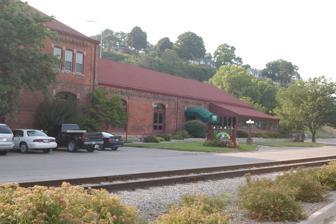
Building: Burlington, Cedar Rapids & Northern Freight House
Country: United States of America
Year built: 1898
United States historic place Burlington, Cedar Rapids & Northern Freight House U.S. National Register of Historic Places Show map of Iowa Show map of the United States Location Front and High Sts. Burlington, Iowa Coordinates 40°48′50″N 91°05′56″W / 40.81389°N 91.09889°W / 40.81389; -91.09889 Area less than one acre Built 1898 NRHP reference No. 83000351 Added to NRHP January 27, 1983 The Burlington, Cedar Rapids & Northern Freight House , also known as the Rock Island Freight House , is a historic building located in Burlington, Iowa , United States .  It was listed on the National Register of Historic Places in 1983. The freight house was built by the Burlington, Cedar Rapids and Northern Railroad (BCR&N) in 1898.  It replaced a smaller brick freight house that had been built in 1873.  The freight house is the only remaining structure from the BCR&N left in Burlington, and the only Victorian structure remaining on the riverfront. The railroad's shops had been located further north in an area called "The Bottoms."  Its original passenger depot was located in a commercial building that was located at Jefferson and Front Streets.  It moved into the CB&Q's Union Depot further south along the riverfront where the Amtrak station is now [ when? ] located. The BCR&N, with passenger and freight service between Minneapolis and St. Louis was considered the most important north-south rail line in Iowa. In 1903 the railroad was acquired by the Chicago, Rock Island and Pacific Railroad , and the freight house served that line.  After the Rock Island Line went out of business the building sat empty until it was converted into a restaurant.  The structure had to be restored after floods in 1993 and 2008 inundated it. The freight house is a two-story brick structure with a single-story wing on the north side.  Freight from the trains passed through the seven bays on the east side, while freight from wagons, and later trucks, passed through the seven bays on the west side.  Freight from riverboats on the Mississippi River was also transferred onto trains at this facility. References